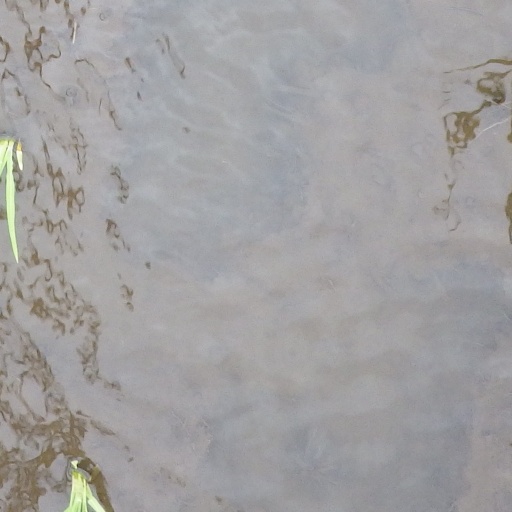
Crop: rice